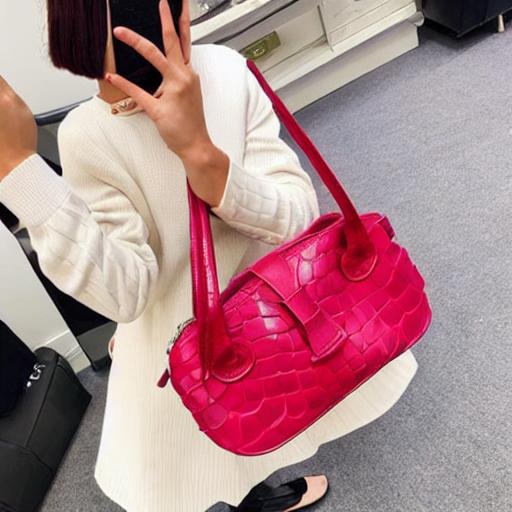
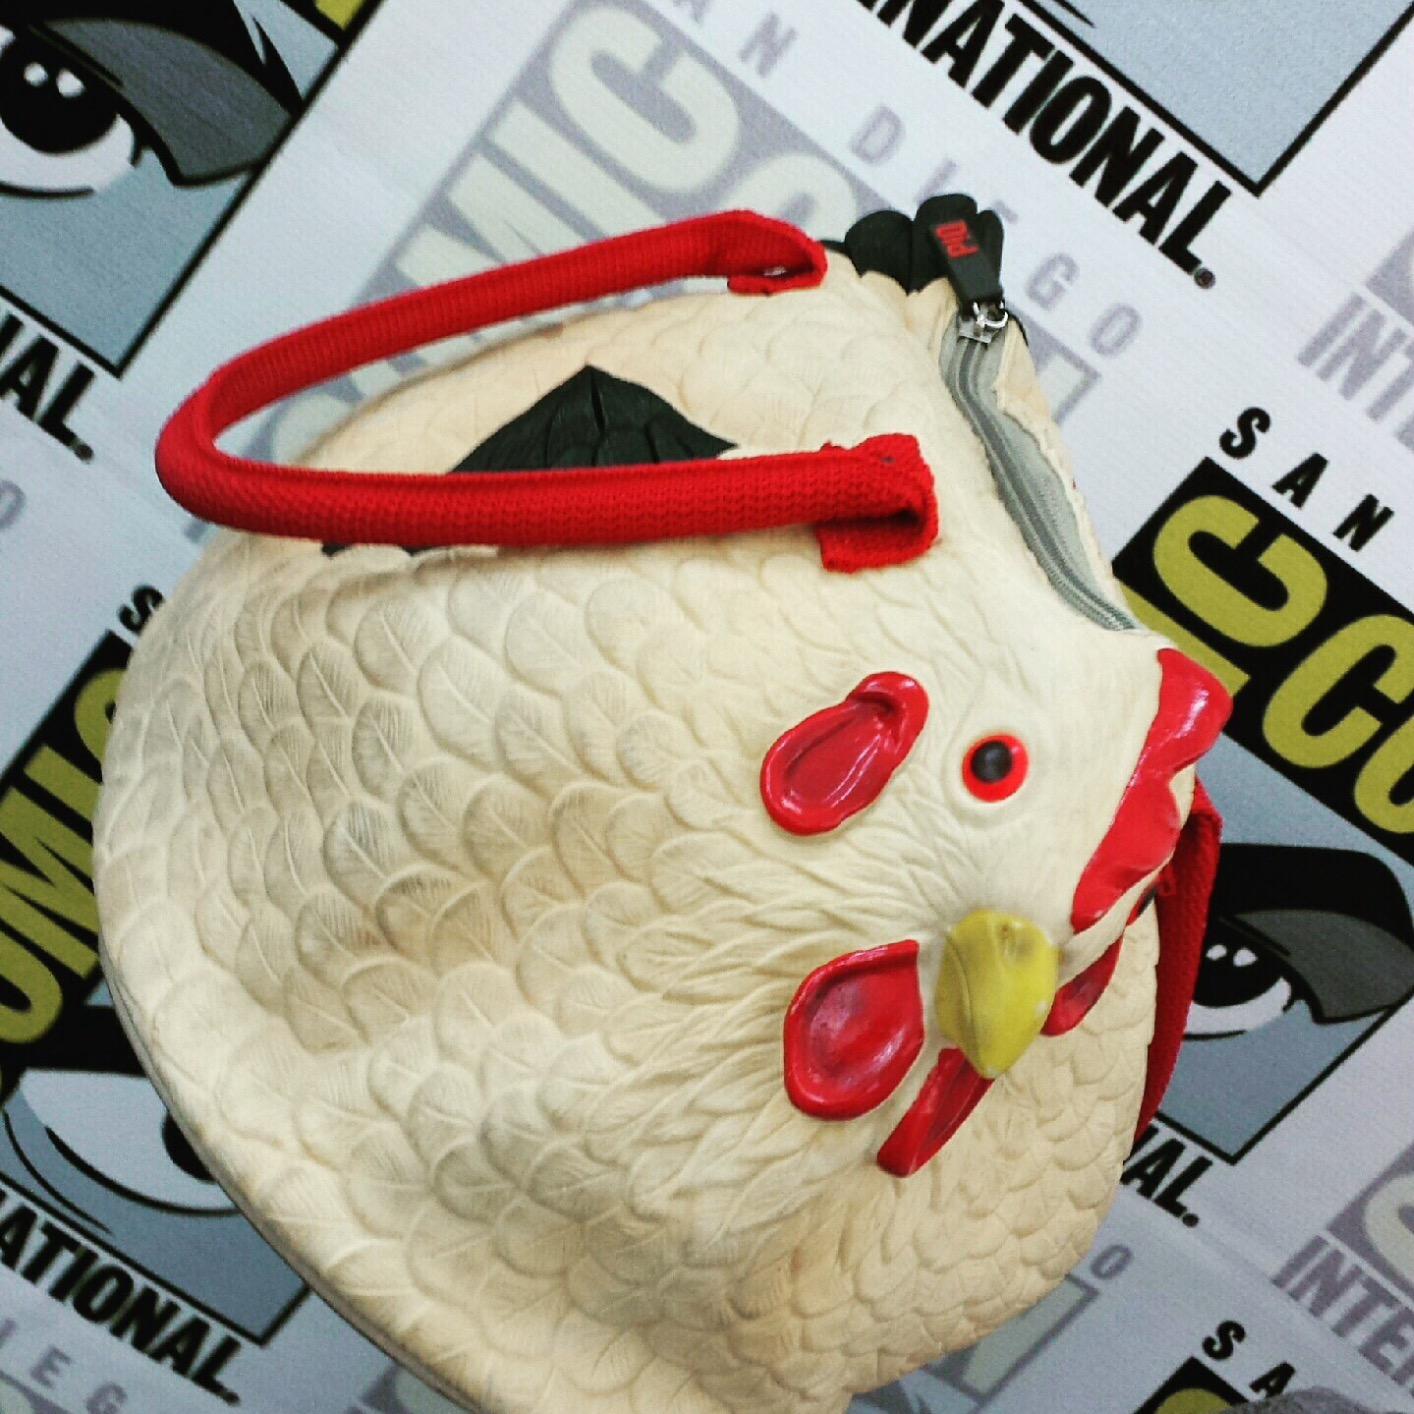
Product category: accessories_handbag
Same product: no